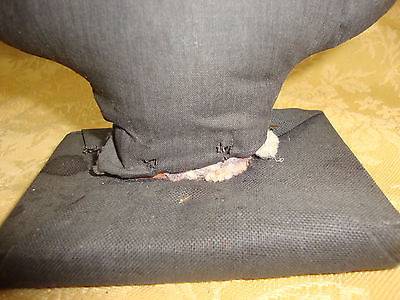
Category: toaster